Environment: real
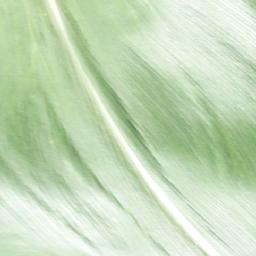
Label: healthy